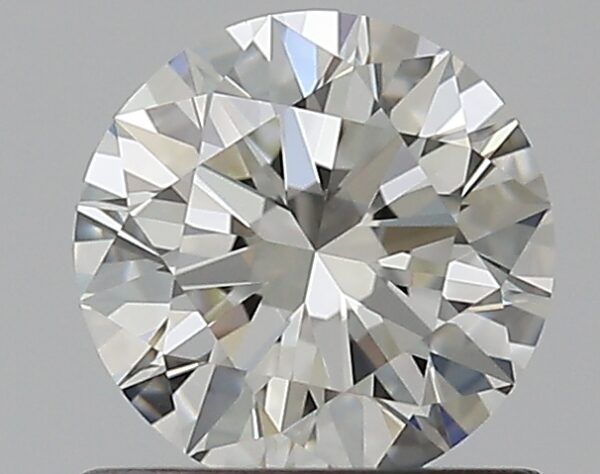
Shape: round
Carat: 0.71
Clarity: VS1
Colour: K
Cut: EX
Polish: EX
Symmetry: EX
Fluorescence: N
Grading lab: GIA
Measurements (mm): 5.71 x 5.75 x 3.5